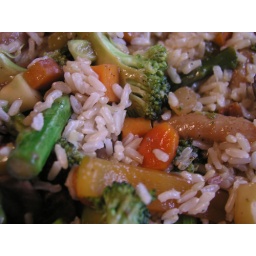
dinner. broccoli, sweet potato, bell pepper, asparagus, mushroom, carrot, &amp;amp; fake chicken in a teriyaki sauce with brown rice.